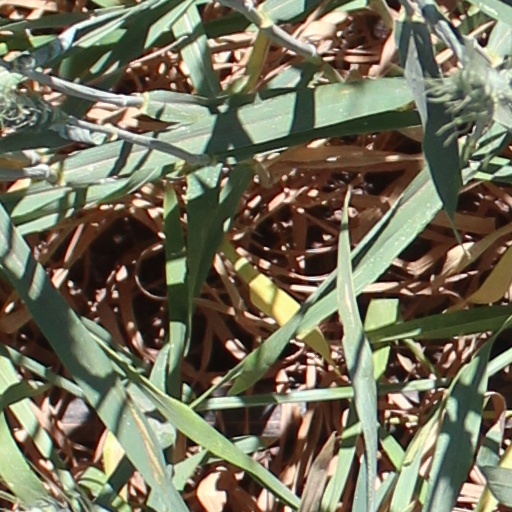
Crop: wheat